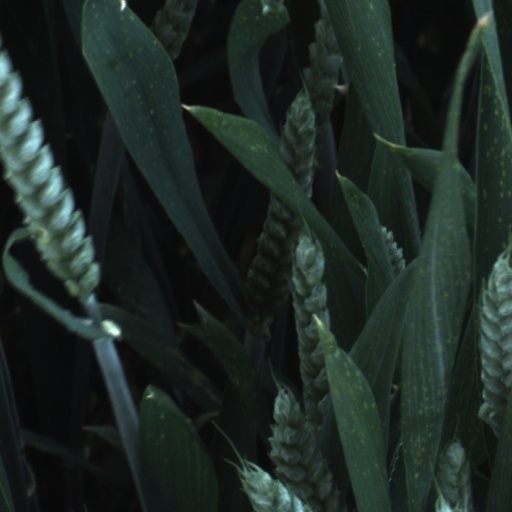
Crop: wheat